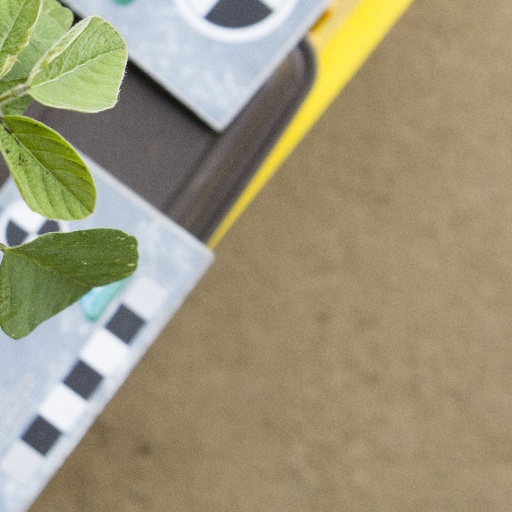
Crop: soybean